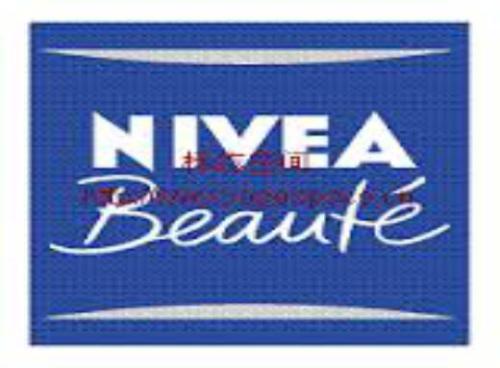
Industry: Necessities